Siamese revolution of 1932

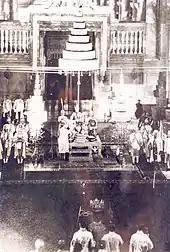
The granting of Siam's 'permanent' constitution on 10 December 1932 at the Ananta Samakhom Throne Hall

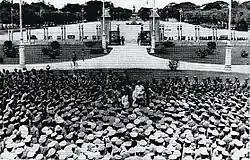
Phraya Manopakorn Nititada addressing the crowd at Ananta Samakhom Throne Hall.

In the immediate aftermath of the revolution, Prajadhipok and the Khana Ratsadon immediately set about granting the Siamese people their first constitution. The temporary charter was signed on 27 June 1932 at 17:00. It was a draft document written by Pridi in advance. The constitution began by announcing that: "the highest power in the land belongs to all people." The constitution basically stripped the king of all of his ancient powers such as his power of veto, power of pardon, and the right to even confirm his own successor and heir. The constitution removed the monarchy's powers, without abolishing the office itself. The constitution created a People's Committee (the executive) and an Assembly of People's Representatives made up of 70 appointed members.